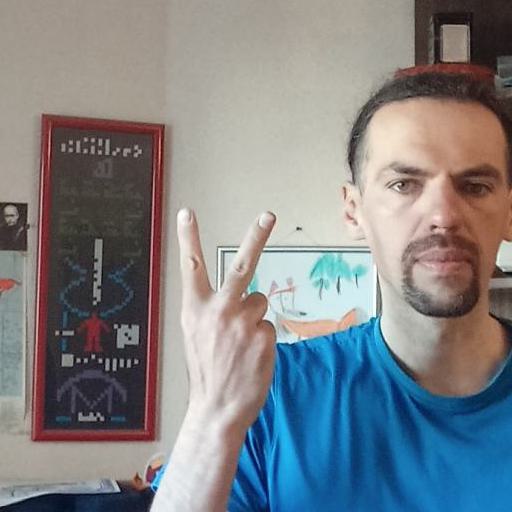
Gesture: peace_inverted